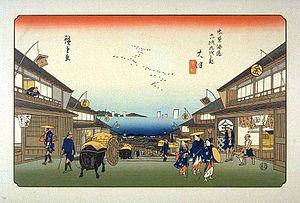
Les Soixante-neuf Stations du Kiso Kaidō sont une série d'estampes japonaises ukiyo-e créées par Utagawa Hiroshige et Keisai Eisen entre 1834-1835 et 1842. Cette série représente l'ensemble des étapes de la grande route de Kiso Kaidō, allant d'Edo, où réside alors le shogun, à Kyōto, où réside l'empereur.
Ōtsu-juku était la dernière des soixante-neuf stations du Nakasendō et aussi la dernière des cinquante-trois stations du Tōkaidō. Elle était éloignée de 14 km de la précédente station, Kusatsu-juku et se trouvait dans la province d'Ōmi. Elle est à présent située dans la ville moderne d'Ōtsu, préfecture de Shiga au Japon.